Thorpeness railway station

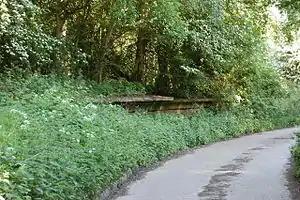
Thorpeness railway station platform in 2009

Thorpeness railway station served the seaside resort of Thorpeness in Suffolk, England.